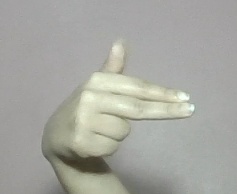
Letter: ghain